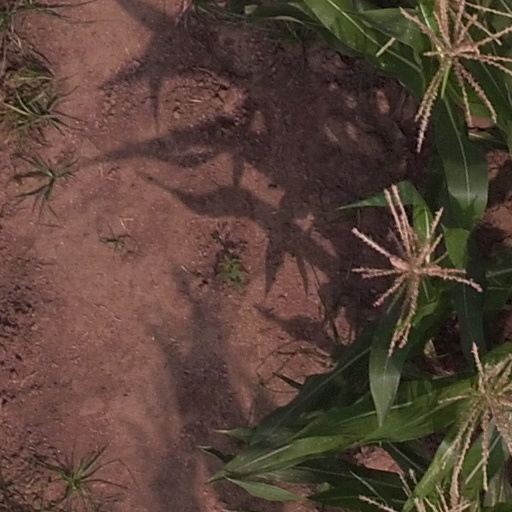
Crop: maize; corn